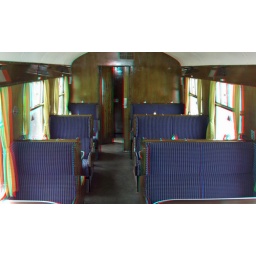
Bluebell Railway sheffield park station in anaglyph 3D stereo red cyan glasses to view